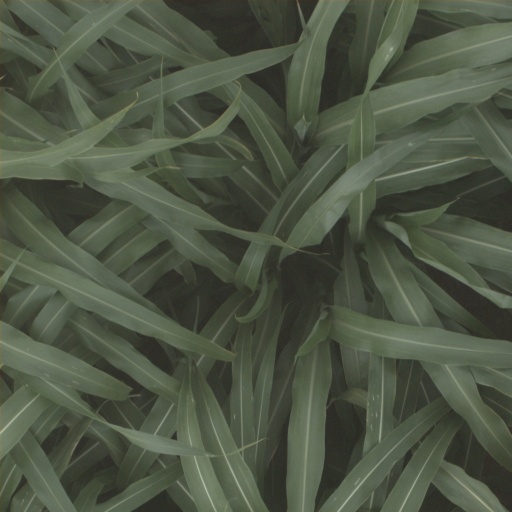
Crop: sorghum